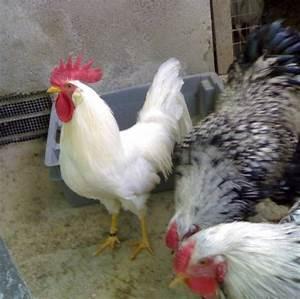
chicken